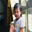
Label: girl